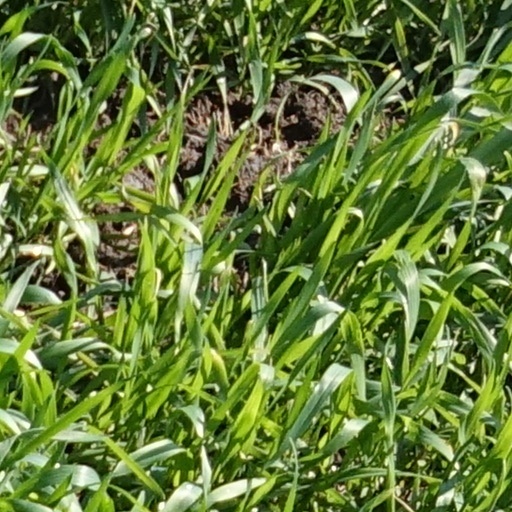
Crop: wheat